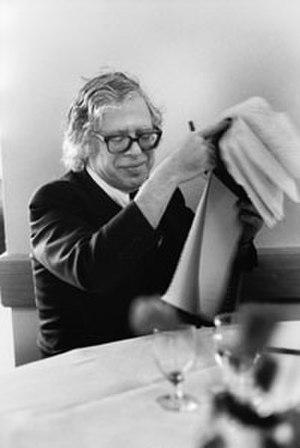
Alan Lévy